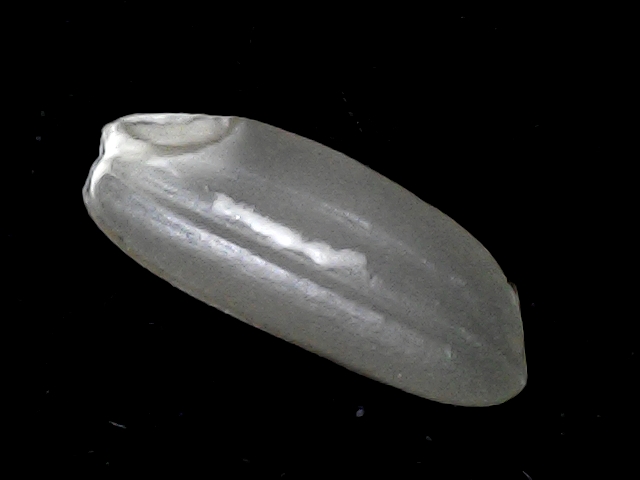
Rice variety: BD91